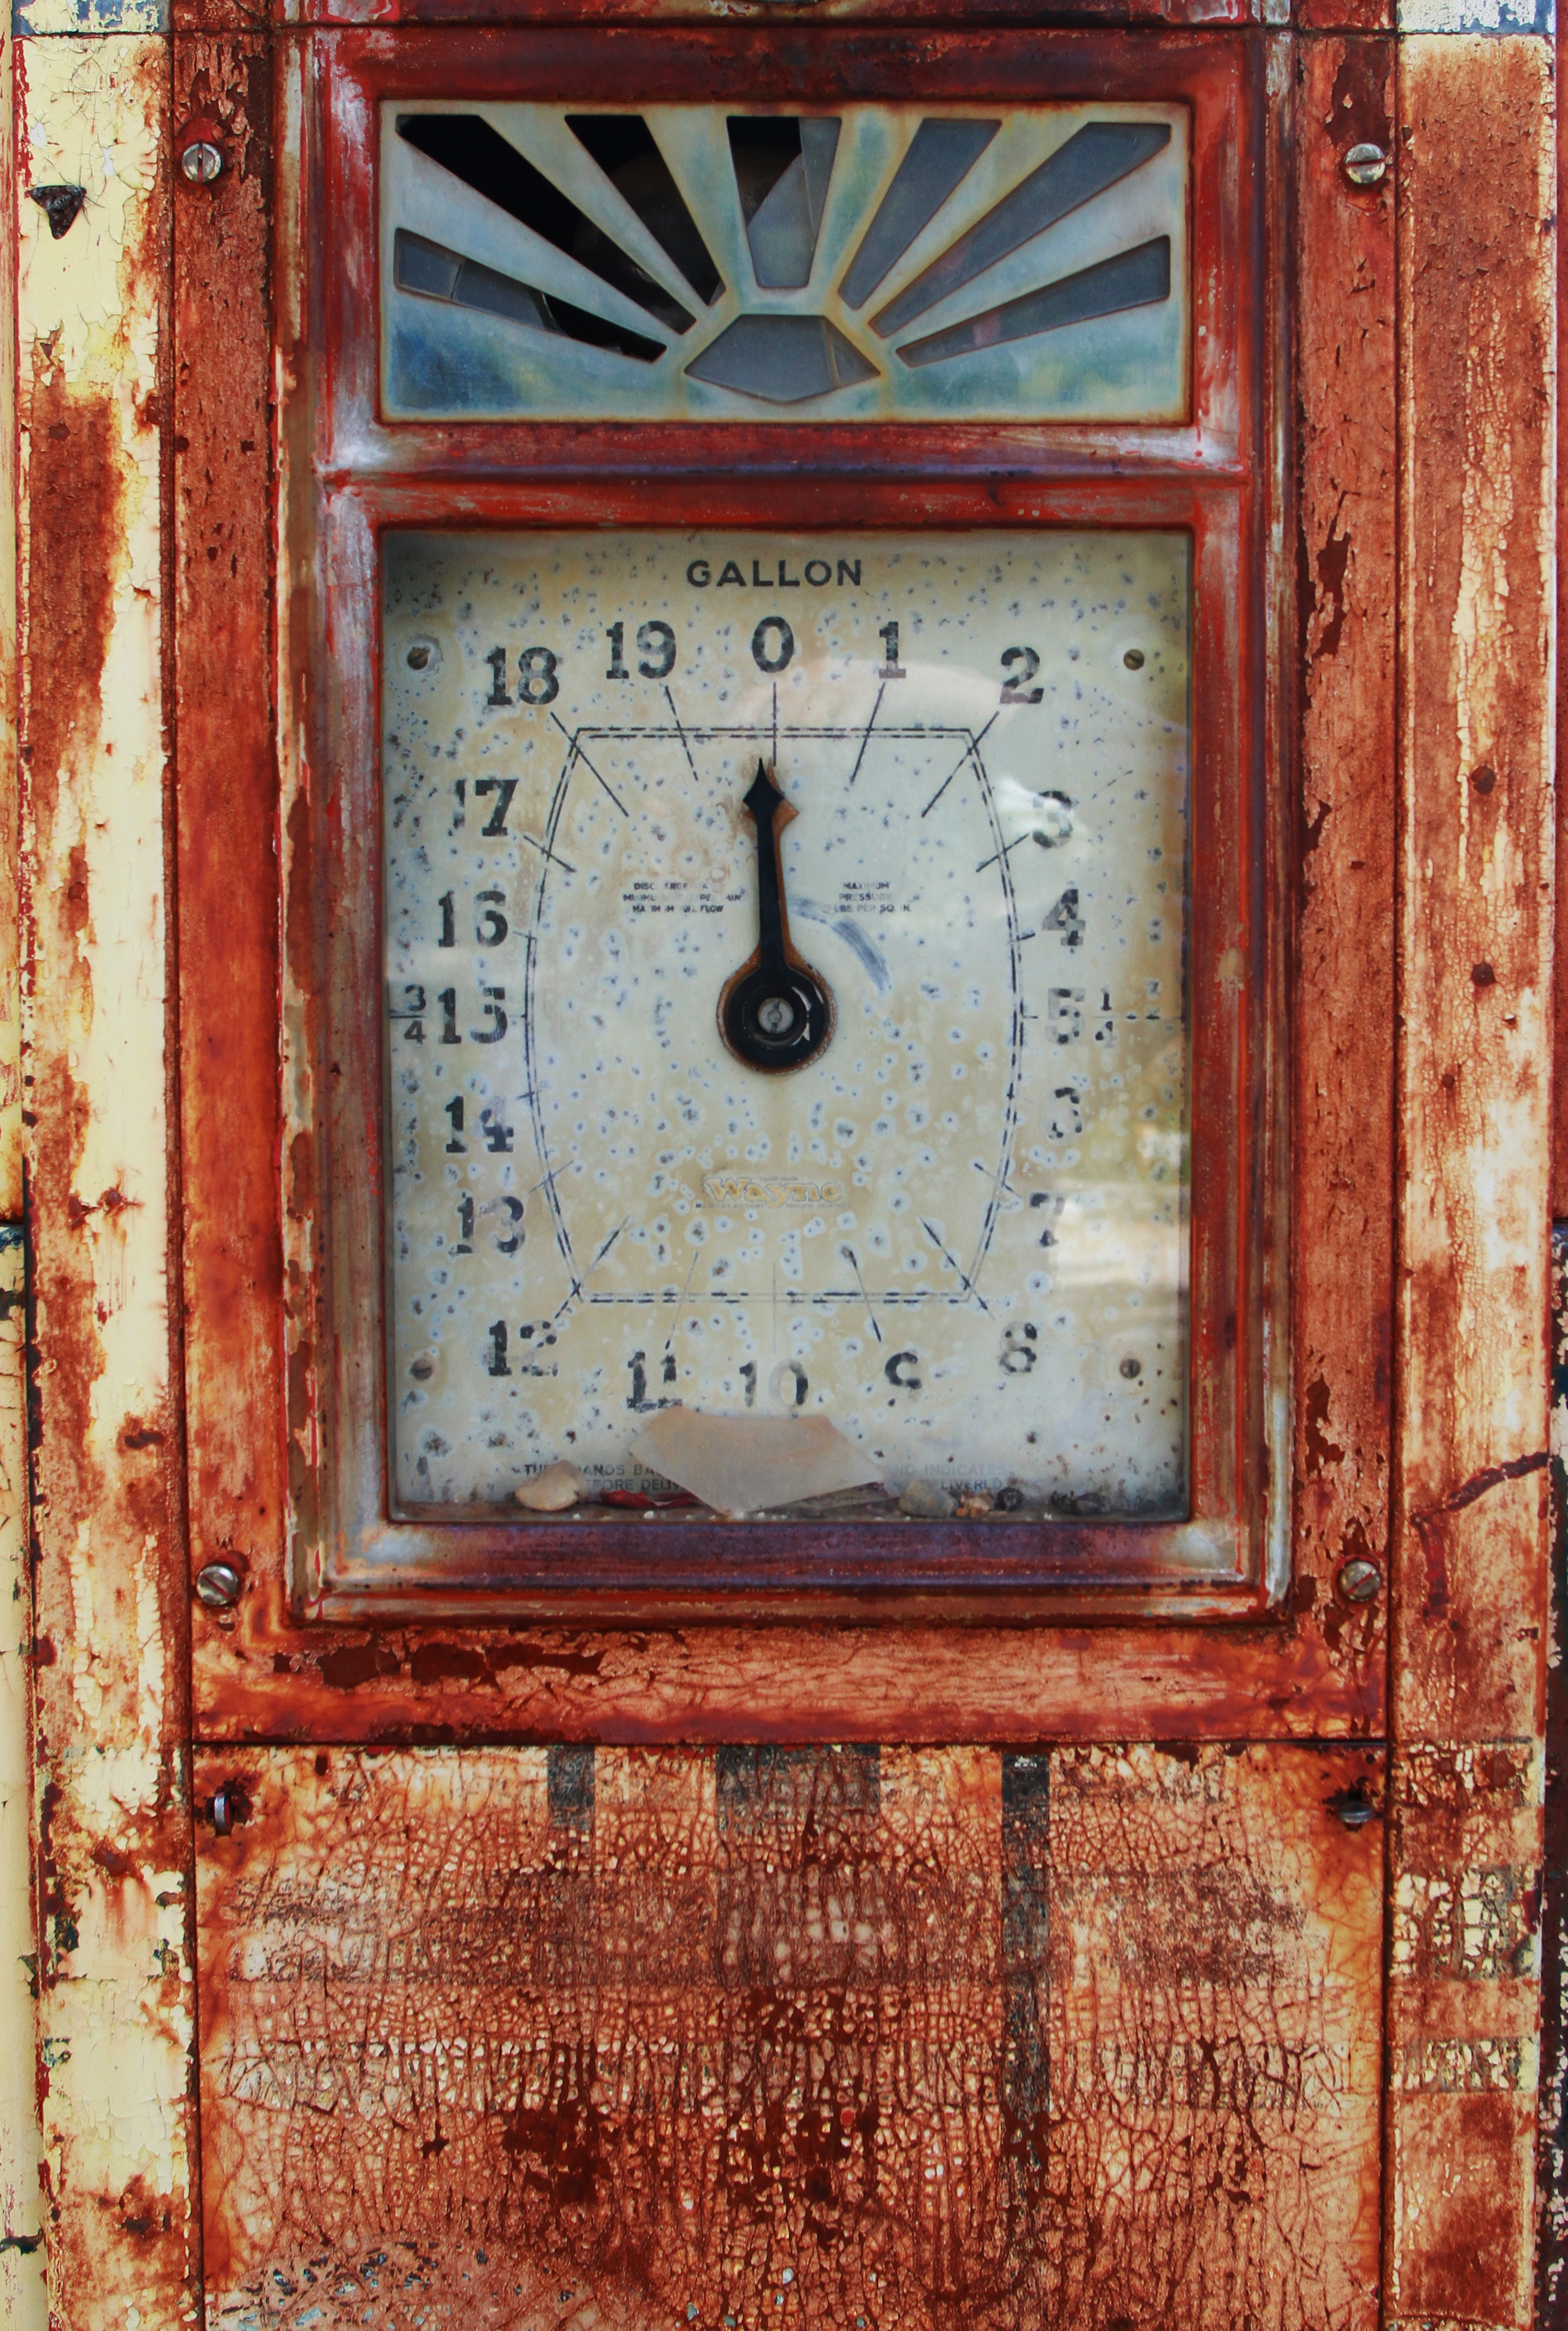
wood, antique, window, clock, old, wall, rustic, rust, red, gauge, historic, furniture, door, dial, picture frame, fuel pump, old fuel pump